Billy the Kid Trapped

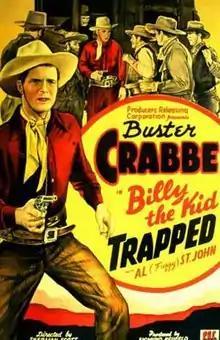
Theatrical poster

Billy the Kid Trapped is a 1942 American Western film directed by Sam Newfield.